History of Jacksonville, Florida

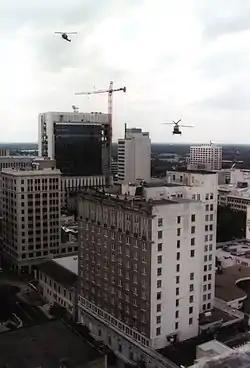
U.S. Marines train by air in a downtown drill. In the foreground is the former Hotel Roosevelt.

The 1920s brought significant real estate development and speculation to the city during the great Florida land boom (and bust). Hordes of train passengers passed through Jacksonville on their way south to the new tourist destinations of South Florida, as most of the passenger trains arriving from the population centers of the North were routed through Jacksonville.